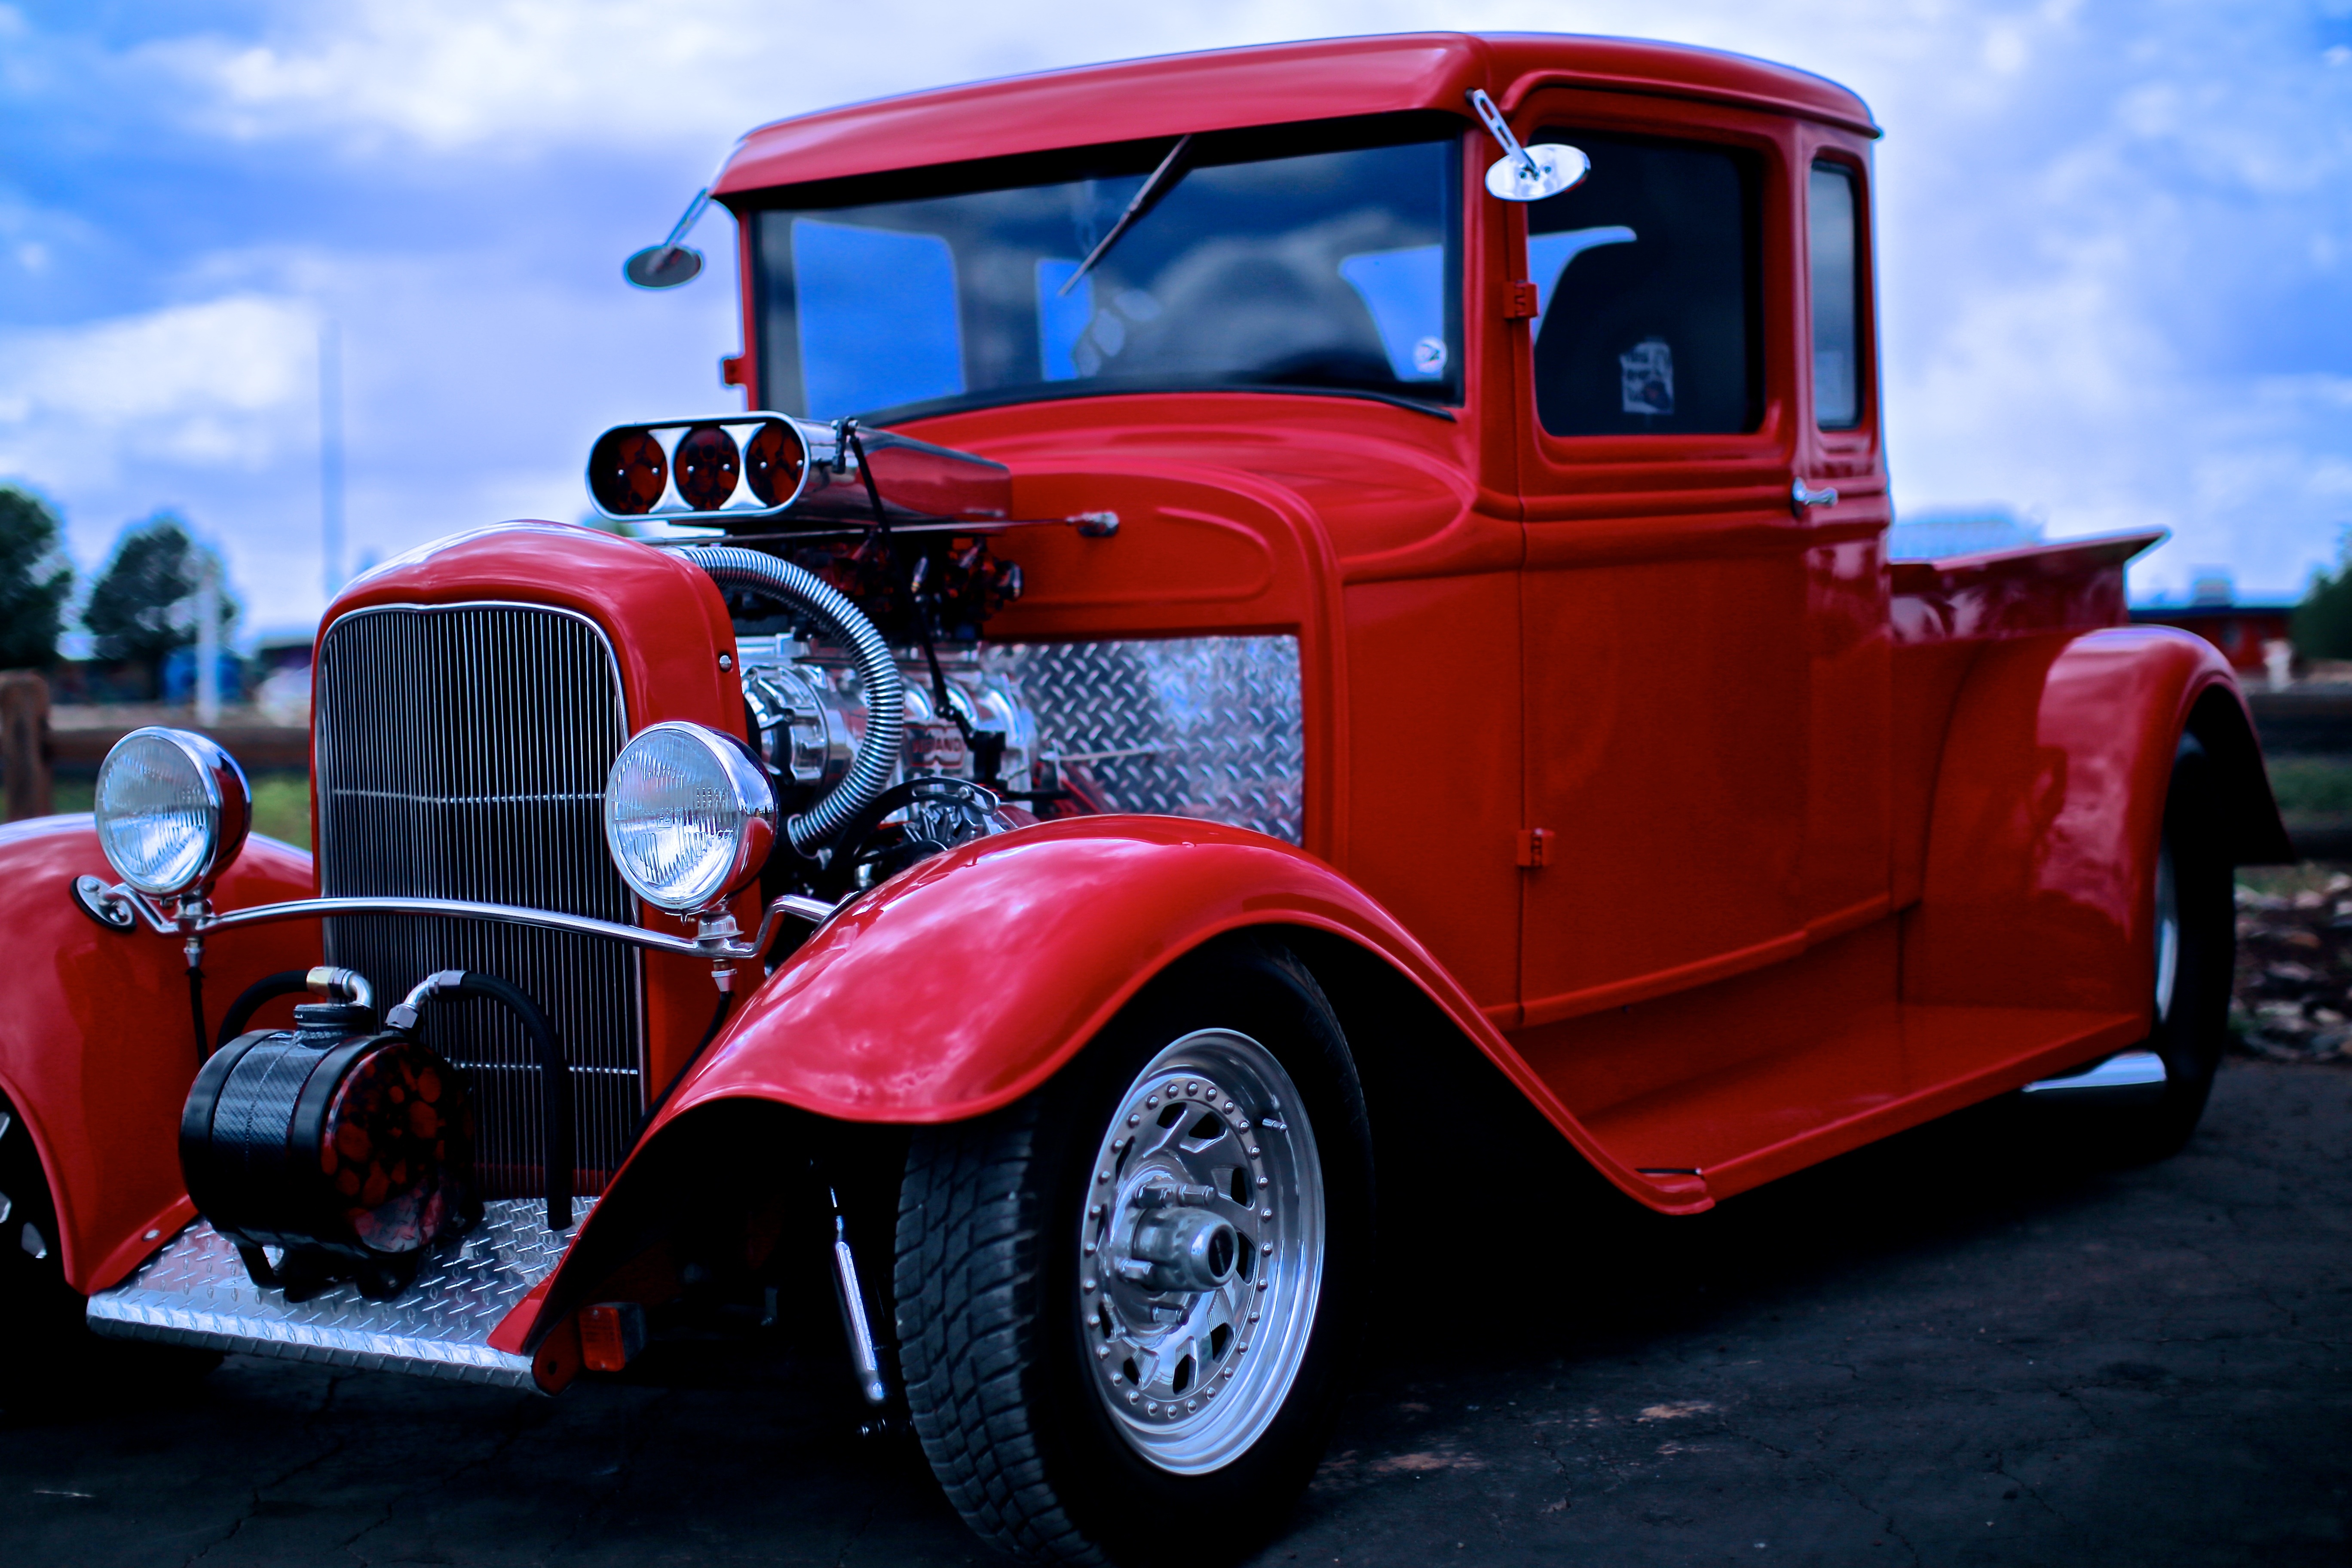
car, automobile, truck, vehicle, lifestyle, motor vehicle, vintage car, ford, pickup, classic, antique car, pickup truck, hot rod, land vehicle, touring car, automobile make, luxury vehicle, fun car, refurbished vintage car